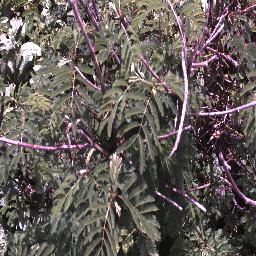
Label: negative